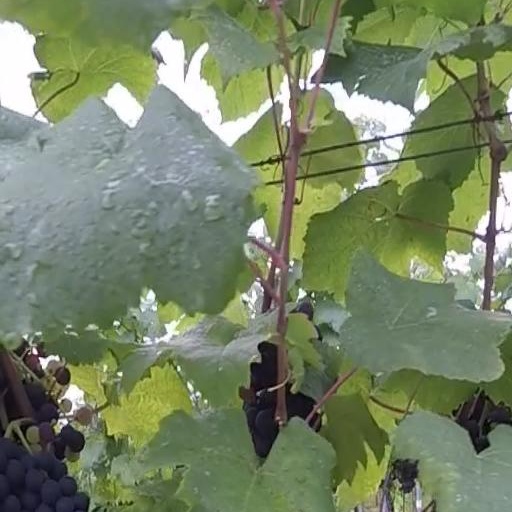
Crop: grape